Ming treasure voyages

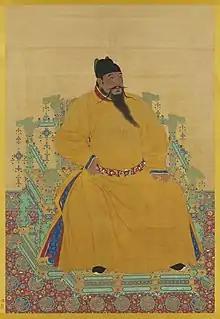
Painting of the Yongle Emperor, dated to the Ming dynasty (National Palace Museum)

On 17 July 1402, in Ming China, Zhu Di, the Prince of Yan, ascended the throne as the Yongle Emperor. He inherited a powerful navy from his father, the Hongwu Emperor, and further developed it as an instrument for an expansive overseas policy. The contains 24 short entries for the imperial orders for shipbuilding, with figures pointing to at least 2,868 ships, from 1403 to 1419. Over the course of 1403, Fujian, Jiangxi, Zhejiang, and Huguang's provincial governments as well as Nanjing, Suzhou, and other cities' military garrisons were ordered to begin constructing ships.